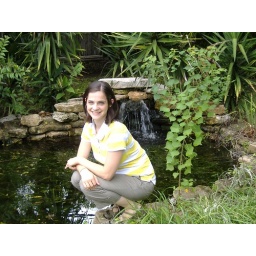
Koi fish pond at our bed and breakfast in Austin